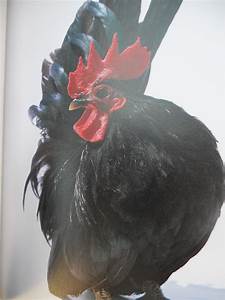
Label: chicken